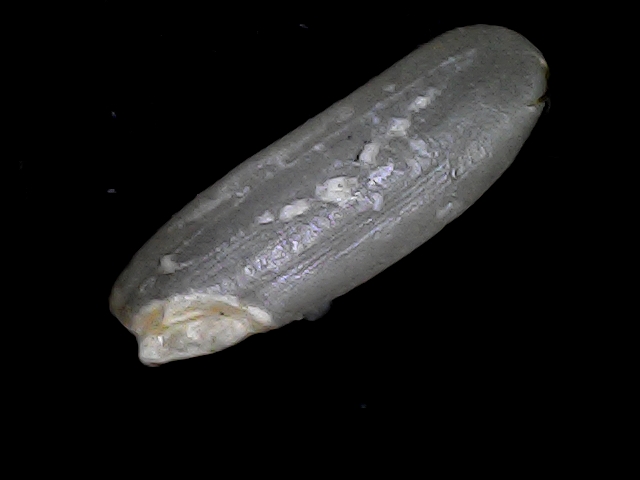
Rice variety: BD75